Arthur Blackburn

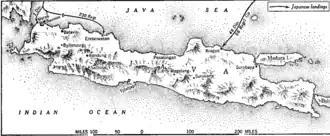
A map showing the Japanese landing points on Java in late February 1942

By 27 February, Blackburn had established his headquarters in Buitenzorg, on the road between Batavia and Bandung. Blackforce was to be kept as a mobile reserve to strike the Japanese once they landed, with the Dutch conducting delaying actions. On the following night, the Japanese landed a division in the Merak area on the northwestern tip of Java, and a regiment east of Batavia at Eretanwetan. Both landings were unopposed, and the regimental one was guided in by fifth-column elements among the population. Another division and additional regiment landed further east along the Java coast. The Japanese forces that landed on Java numbered 25,000. Arrayed against them was a Dutch force of the same strength with a ratio of one Dutch to 40 locally recruited troops. Many of the local troops viewed the Japanese as liberators from Dutch colonialism rather than an enemy to be resisted.